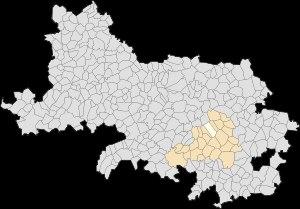
Hénin-sur-Cojeul est une commune française située dans le département du Pas-de-Calais en région Hauts-de-France.